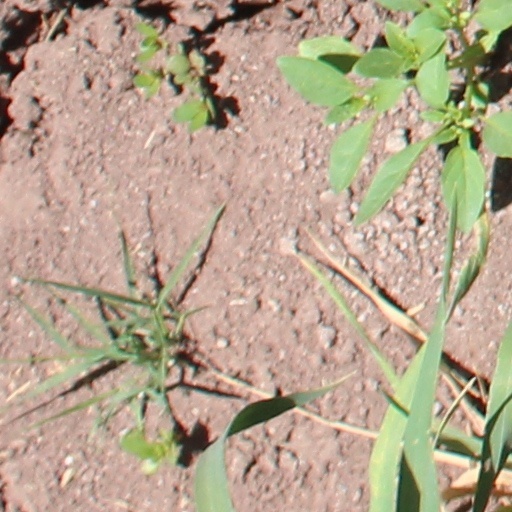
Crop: wheat